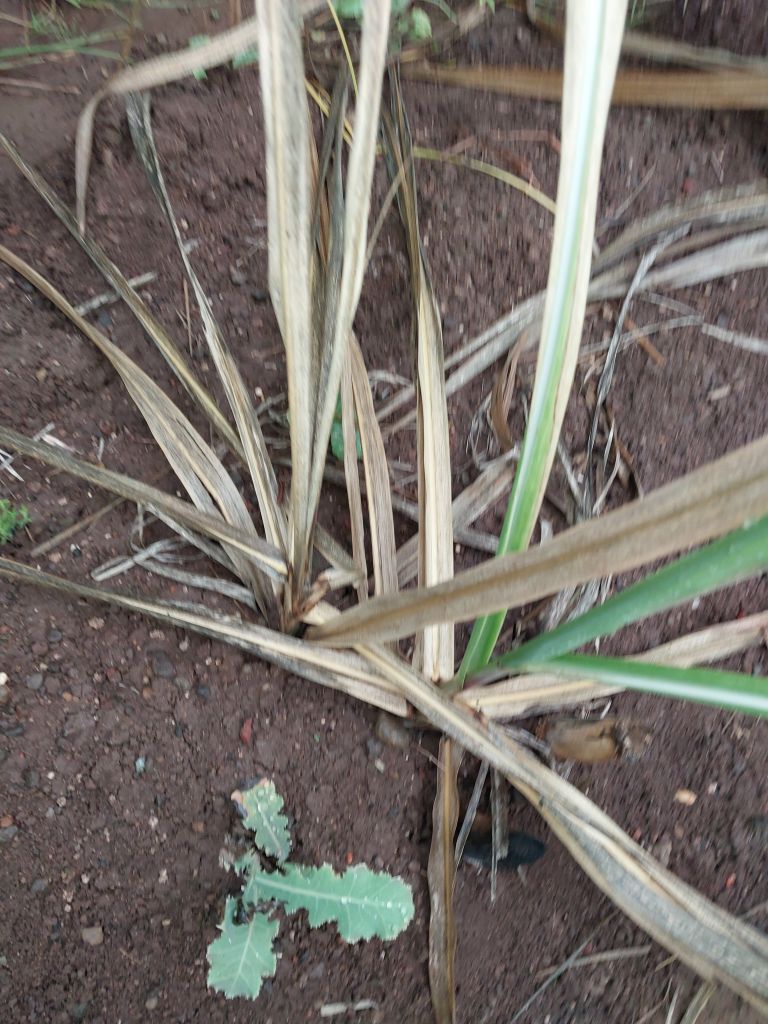
Label: Sett Rot